Joseph L. Mankiewicz

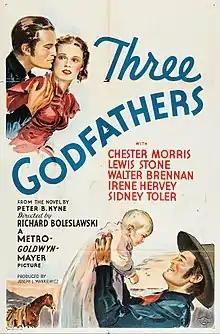
The 1936 film poster for "Three Godfathers". Mankiewicz is listed as the producer near the bottom.

In the autumn of 1935, having written three successful films, Mankiewicz personally requested Mayer to direct his own feature film. Mayer declined his proposition and instead replied: "You have to learn to crawl before you can walk." Mankiewicz was instead promoted as a film producer, beginning with "Three Godfathers" (1936). Adapted from the 1913 novel by Peter B. Kyne, the film is a biblically-inspired Western about three outlaws—Chester Morris, Lewis Stone and Walter Brennan—rescuing a baby in the Mojave Desert.